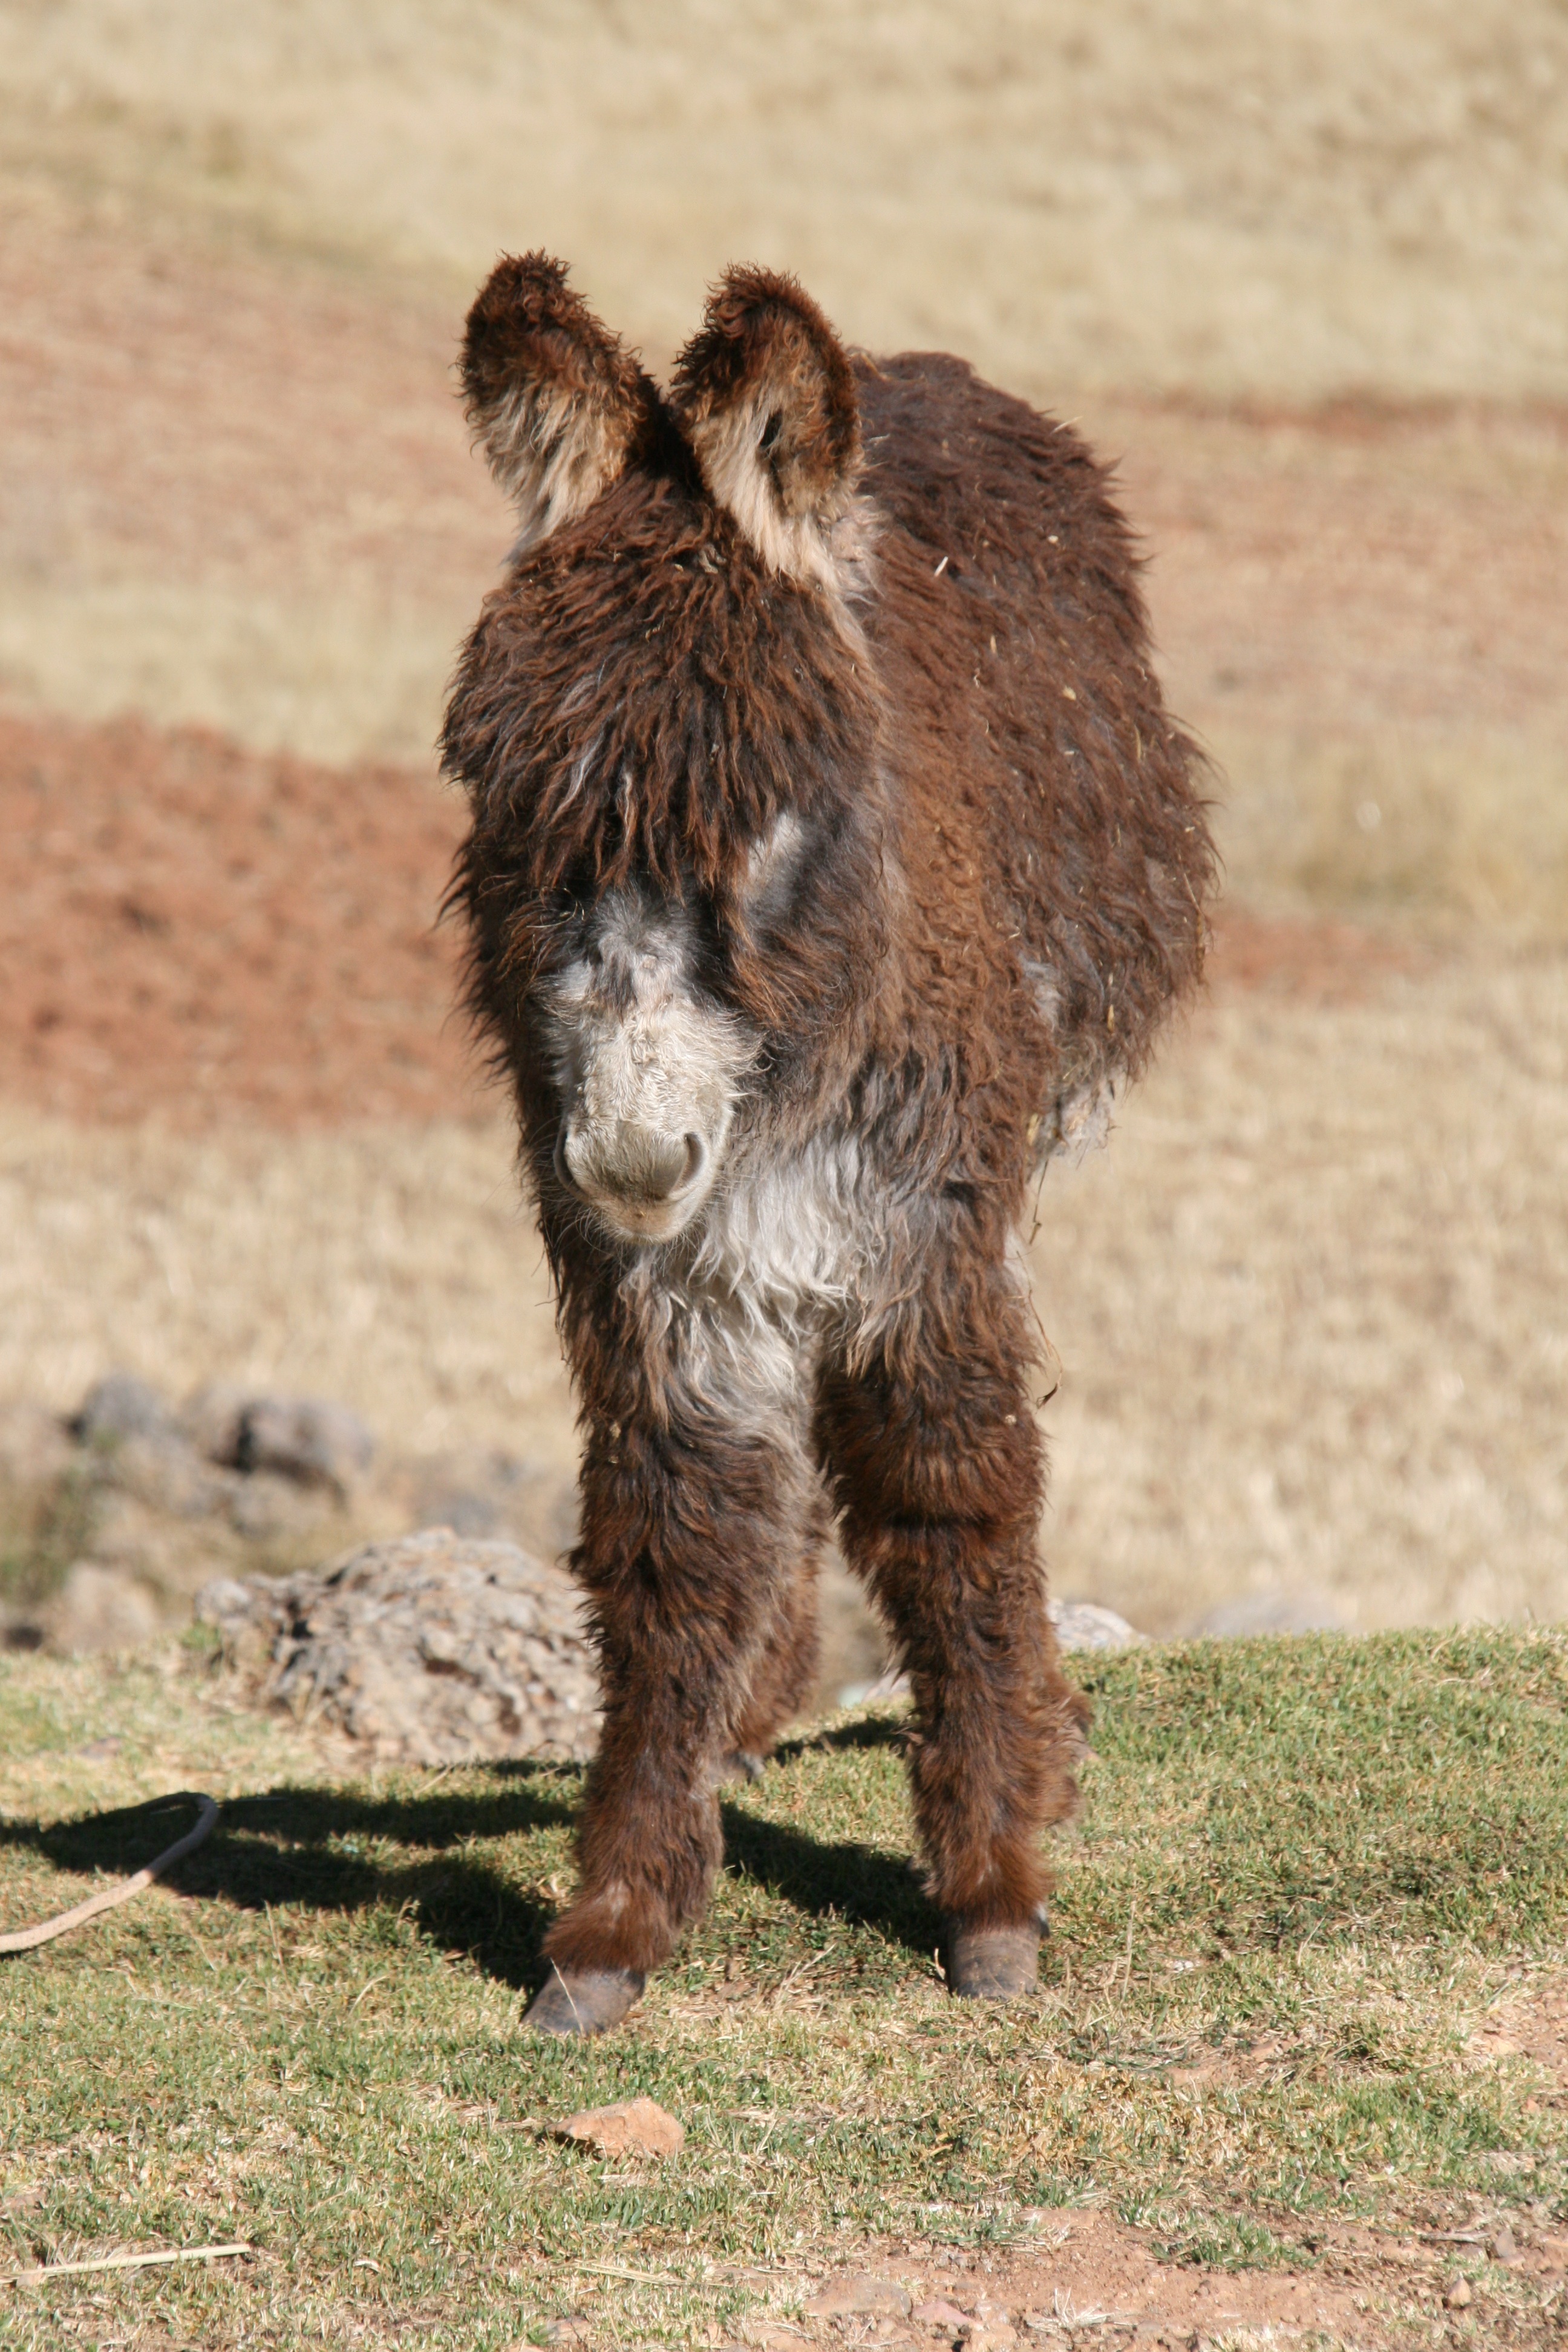
animal, wildlife, mammal, mane, baby, fauna, peru, donkey, vertebrate, horse like mammal, mustang horse